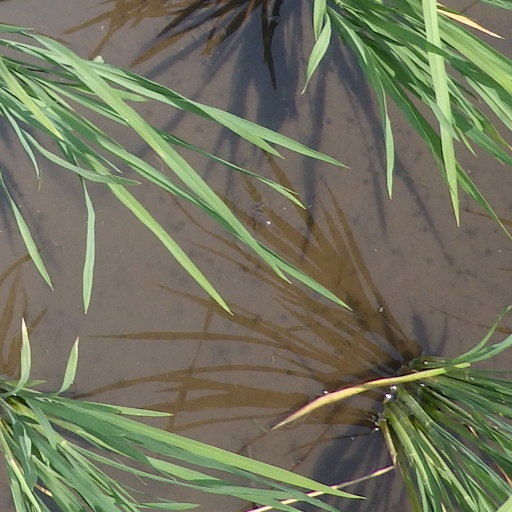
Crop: rice